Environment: real
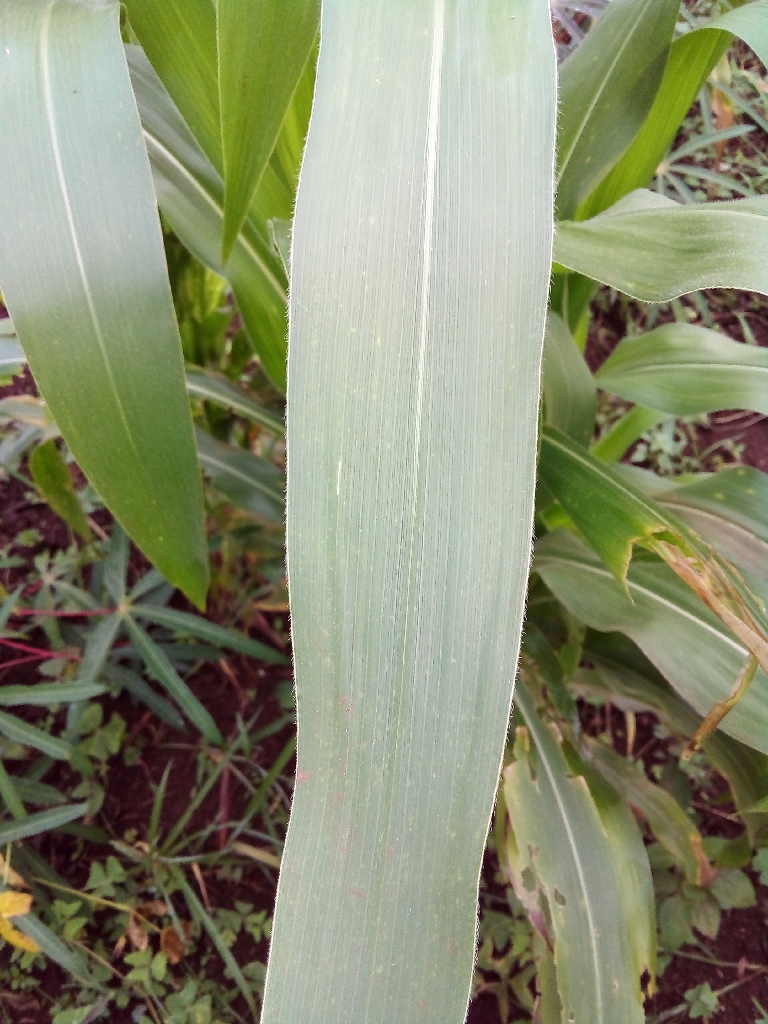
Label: healthy